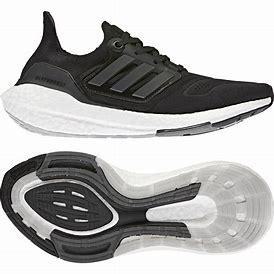
Brand: Adidas
Model: Ultraboost 22 Lauf